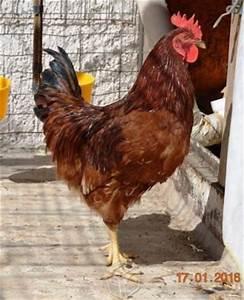
chicken